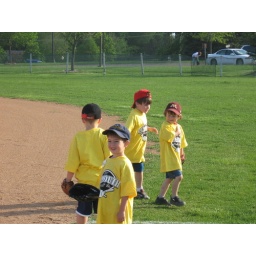
Joe's in the red hat